Hu Sheng

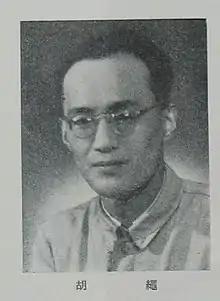
Hu Sheng

Hu Sheng (11 January 1918 – 5 November 2000), was a Chinese Marxist theorist and historian. He was President of the Chinese Academy of Social Sciences from 1985 to 1998, and also served as Vice-Chairman of the seventh and eighth National Committees of the Chinese People's Political Consultative Conference and member of the 12th Central Committee of the Chinese Communist Party.